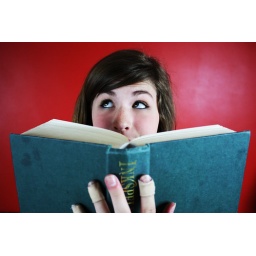
I've not actually read that book, about the only book in my house i haven't read... =)